Tibial plateau fracture

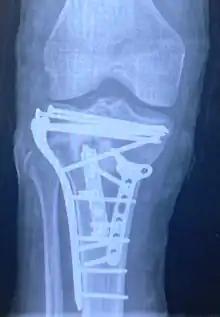
Repair of a tibial plateau fracture

Pain may be managed with NSAIDs, opioids, and splinting. In those who are otherwise healthy, treatment is generally by surgery. Occasionally, if the bones are well aligned and the ligaments of the knee are intact, people may be treated without surgery.